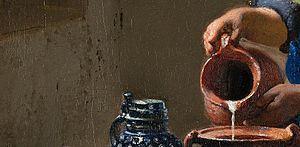
Mur et pot au lait
La Laitière est un tableau de Johannes Vermeer, dit Vermeer de Delft, peint vers 1658, et exposé depuis 1908 au Rijksmuseum d'Amsterdam.